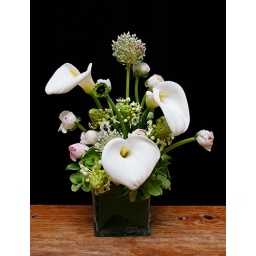
local calla lillies (grown in NJ), soft pink ranunculus, delicate greeneries and wild flowers to accent.